St Francis of Assisi Church, Valletta

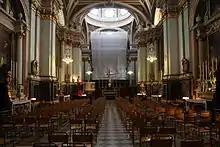
Interior of the church

The church was enlarged in the 1920s following plans by Emanuel Borg, which also included a dome. This implied the removal of some of the frescos by Giuseppe Calì, which were replaced with others by Gianni Vella.